Lê Duẩn

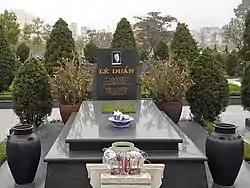
Lê Duẩn's grave in Mai Dich Cemetery.

During the Vietnam War, the Chinese claimed that the Soviet Union would betray North Vietnam. Chinese Premier Zhou Enlai told Lê Duẩn that the Soviets would lie to them to improve its relationship with the United States. According to Zhou this policy was enacted following Alexei Kosygin's departure from Vietnam in 1965. Lê Duẩn did not accept this view and at the 23rd Party Congress (which China boycotted) he referred to the Soviet Union as a "second motherland". Because of his statement, China immediately began to cut its aid to North Vietnam. According to the first secretary at the Soviet embassy to China, the North Vietnamese saw the Chinese actions as an attack on them. At the Chinese Communist Party's 45th anniversary, instead of a communique by Hồ Chí Minh, Phạm Văn Đồng and Lê Duẩn as had happened at the 44th anniversary, the Vietnamese Central Committee offered official greetings, but without signatures from top-level officials.